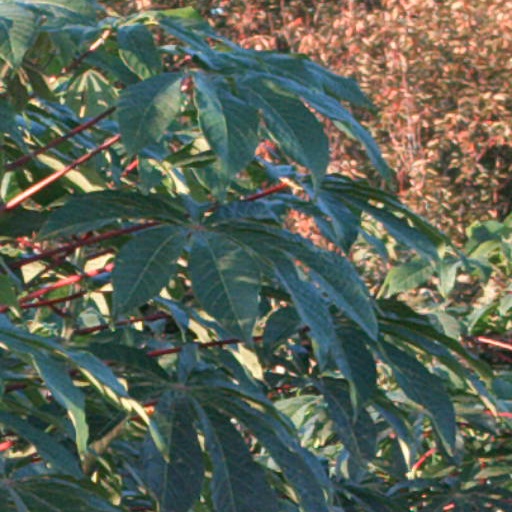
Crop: cassava